Tiberius

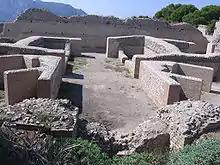
Ruins from the Villa Jovis on the island of Capri, where Tiberius spent much of his final years, leaving control of the empire in the hands of the prefect Lucius Aelius Sejanus.

In 31, Sejanus held the consulship with Tiberius "in absentia," and began his play for power in earnest. Precisely what happened is difficult to determine, but Sejanus seems to have covertly attempted to court those families who were tied to the Julians and attempted to ingratiate himself with the Julian family line to place himself, as an adopted Julian, in the position of "Princeps", or as a possible regent. Livilla was later implicated in this plot and was revealed to have been Sejanus's lover for several years.